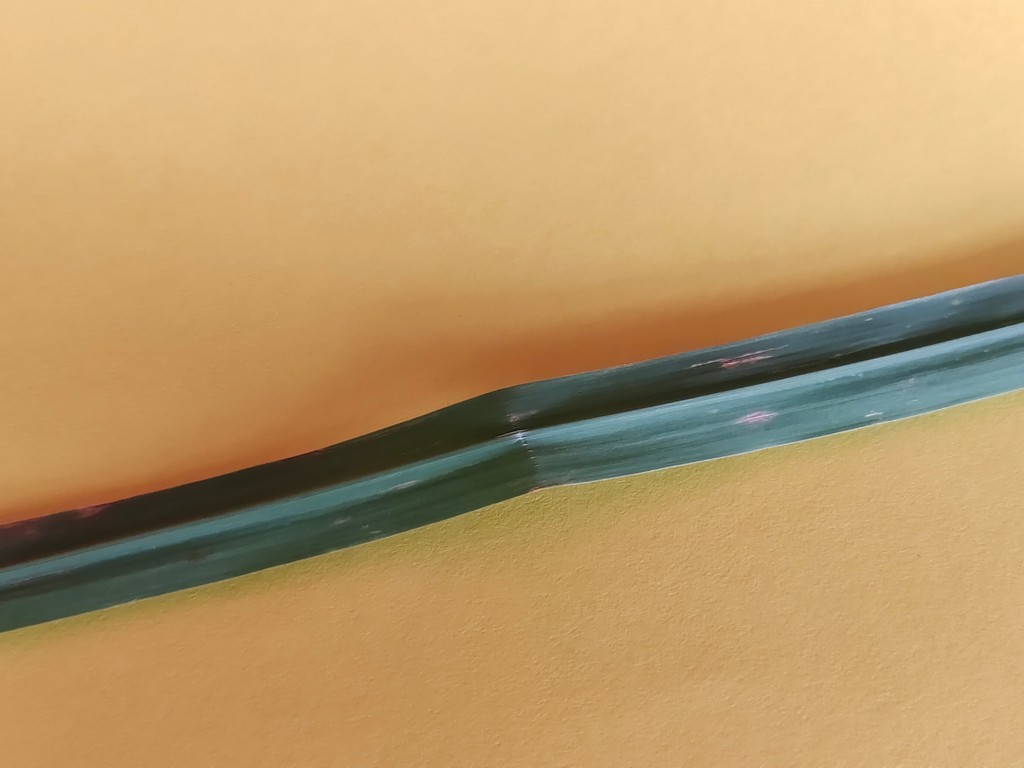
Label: Unhealthy